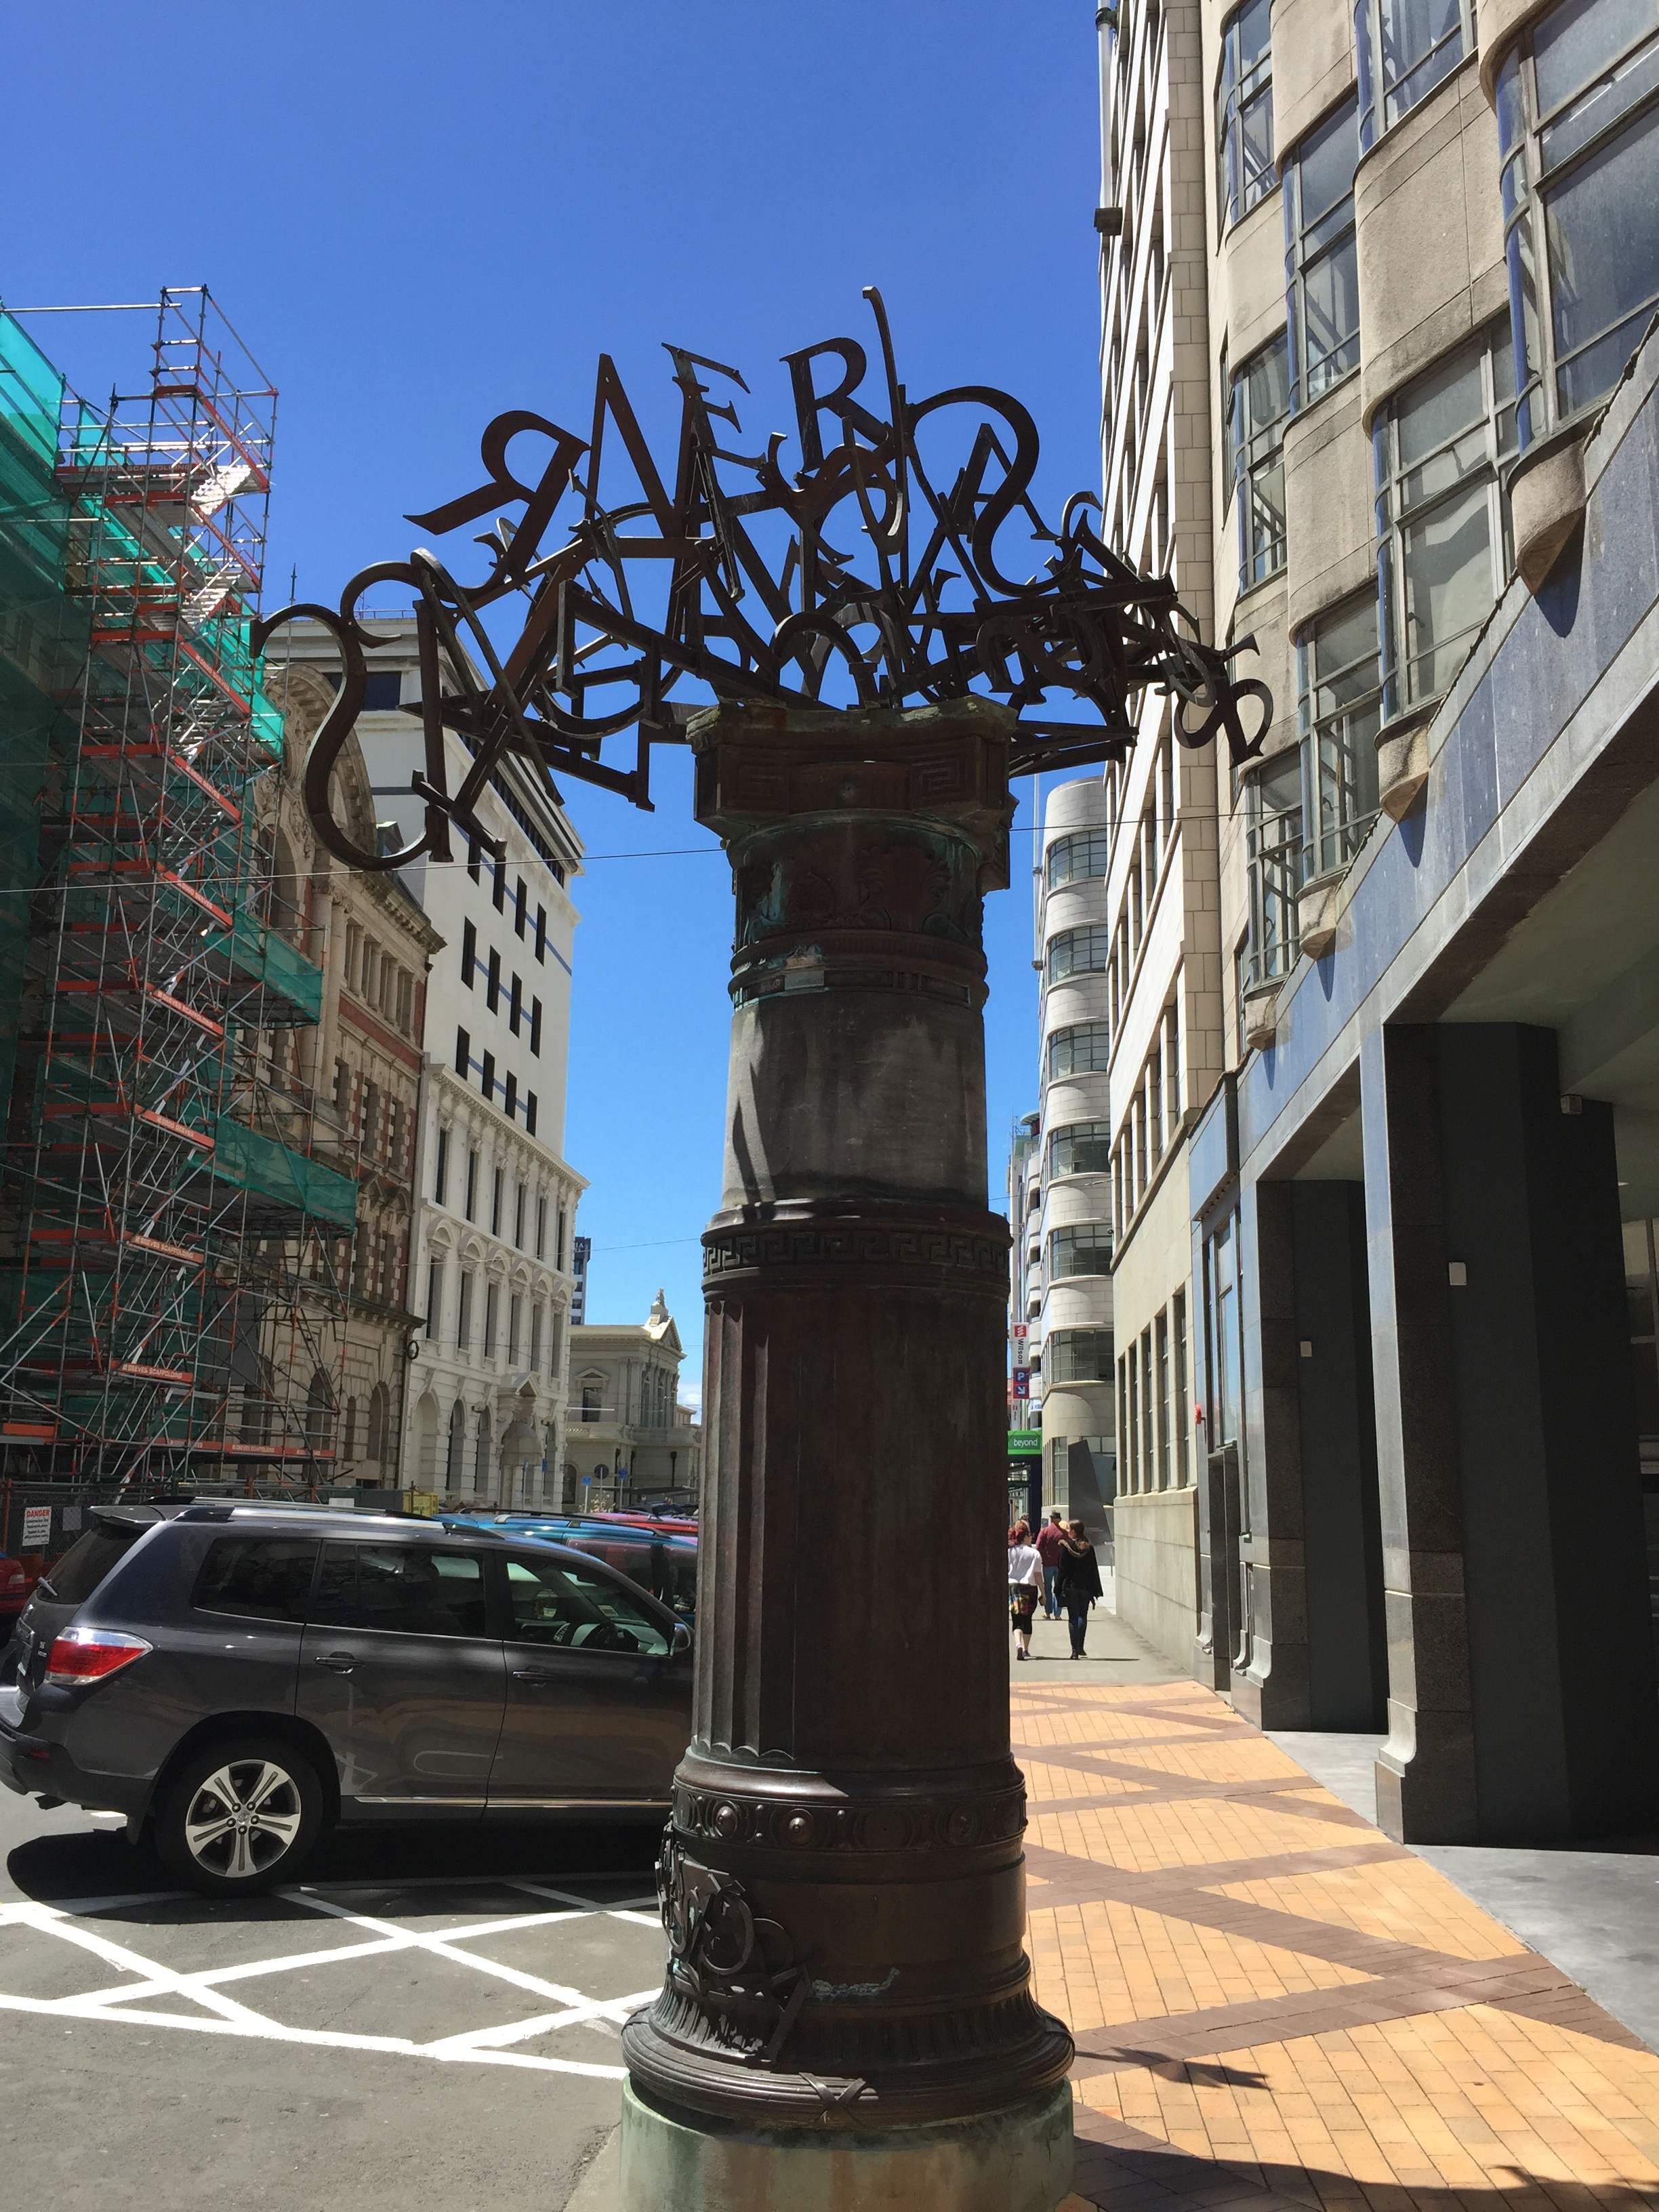
architecture, structure, road, street, city, monument, downtown, arch, column, tower, plaza, landmark, facade, street light, lighting, sculpture, art, wellington, new zealand, urban area